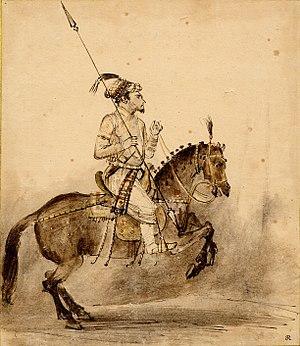
À la fin de sa carrière, dans les années 1650, Rembrandt a créé des dessins inspirés des miniatures mogholes indiennes, qui sont un exemple de la seule fois où l'artiste s'est lancé dans l'art d'une « culture radicalement étrangère ». Les dessins représentent des empereurs moghols, des nobles, des courtisans, et parfois des femmes et des gens du peuple. Ils ont été exécutés sur du papier japonais coûteux, et seuls 23 dessins subsistent aujourd'hui.